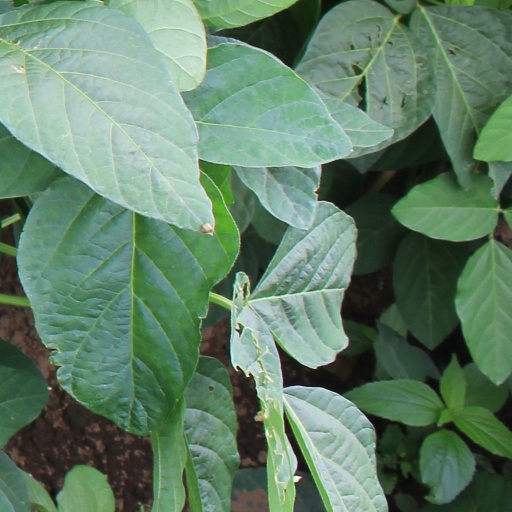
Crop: soybean